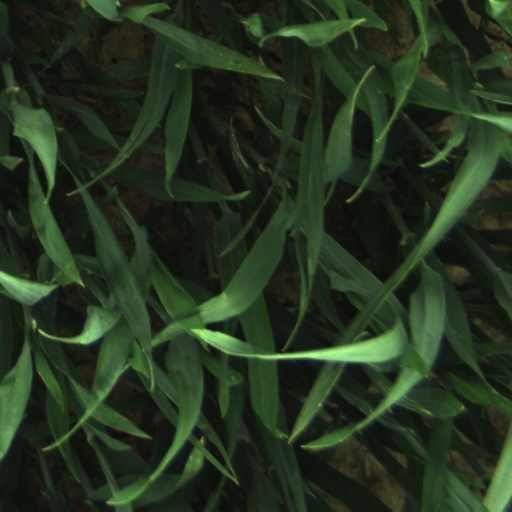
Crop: wheat